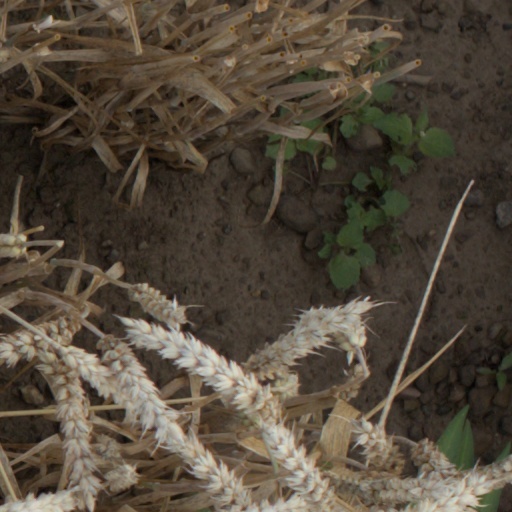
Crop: wheat